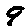
Label: 9